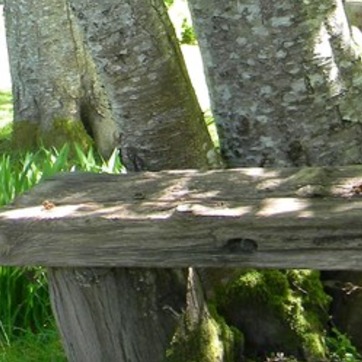
Material: wood